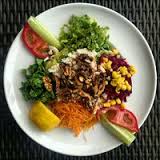
Yemek: lokum